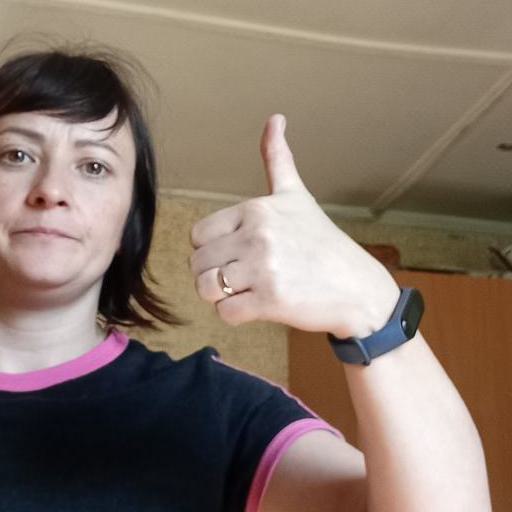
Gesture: like